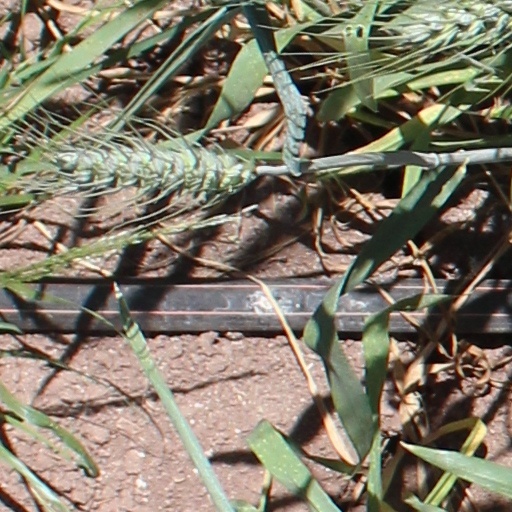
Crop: wheat